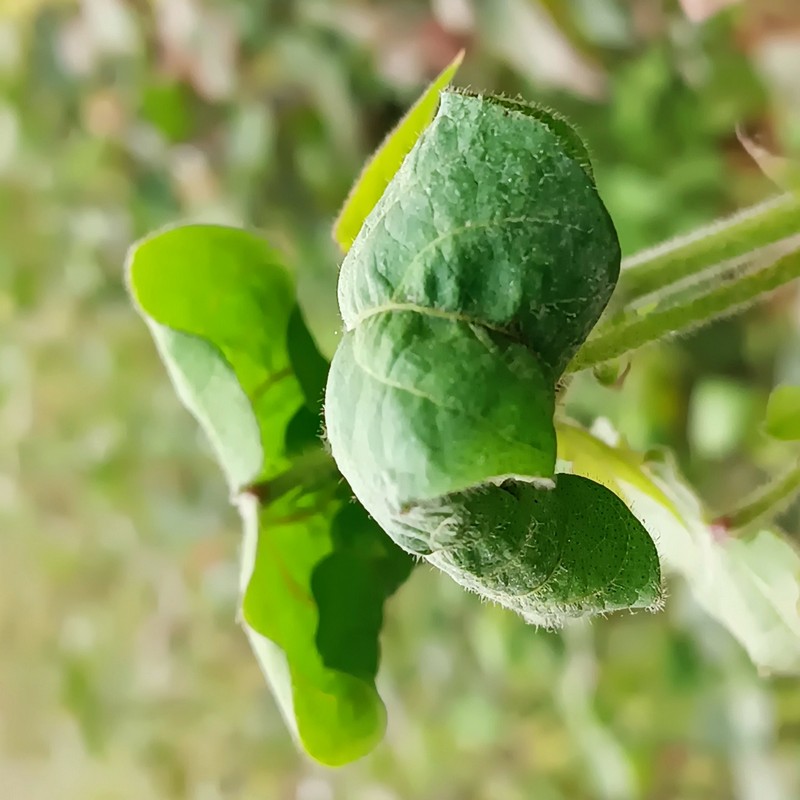
Label: Curl Virus